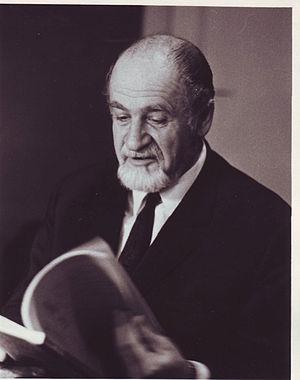
Felix Le Breux était un acteur et un chanteur tchécoslovaque.